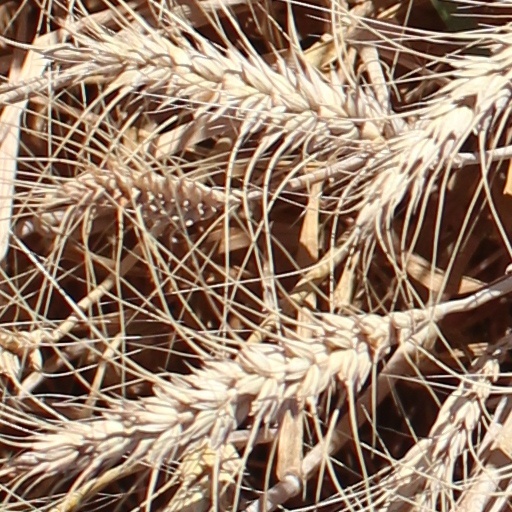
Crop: wheat